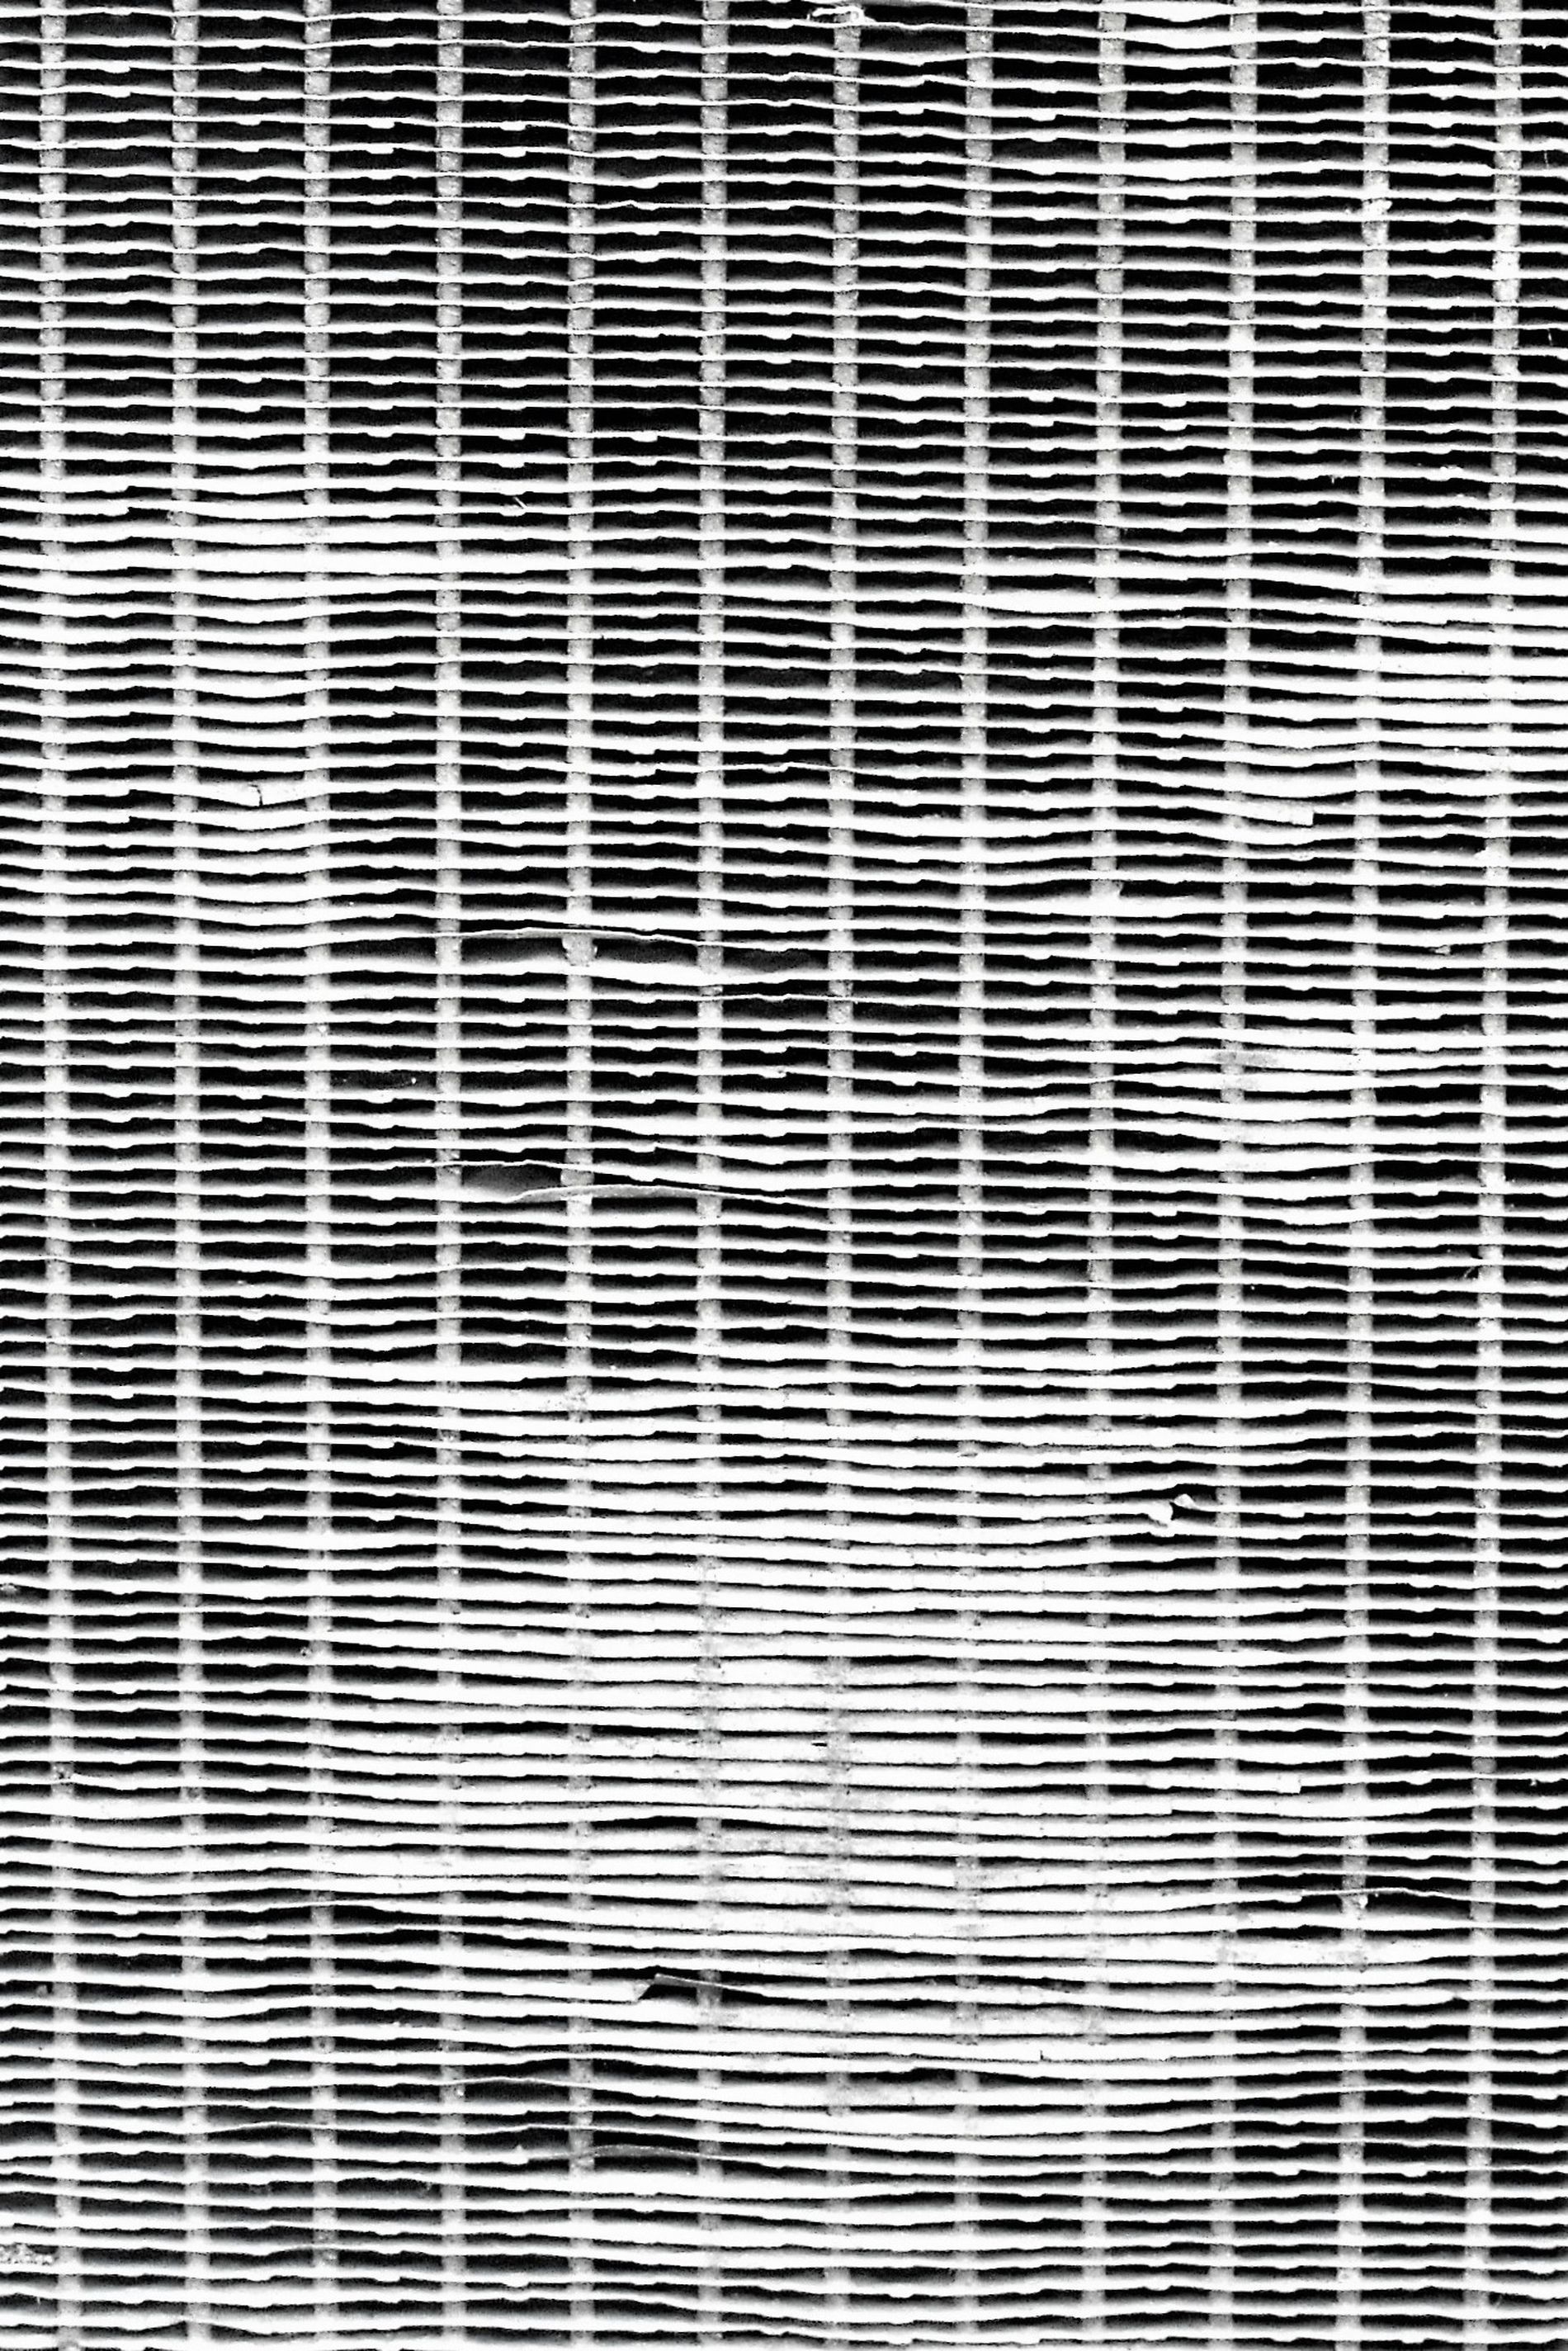
Grid Design
This picture looks to be a mesh design or woven fabric. It has a grid of white lines, both vertical and horizontal, that appear to be hand-woven or hand-drawn and somewhat asymmetrical.
A close up shot of mesh design or woven fabric. It has a grid of white lines, both vertical and horizontal, that appear to be hand-woven or hand-drawn and somewhat asymmetrical. Its entire design lends it a slightly abstract and textured aspect. A dramatic, eye-catching visual impression is produced by the image's monochromatic black-and-white color scheme and abstract, minimalistic mood.
Labels: Grille, Architecture, Building, Woven, Wall, Texture, Brick, Home Decor, Linen, City, Person, Weaving
Camera: NIKON CORPORATION NIKON D7200
Lens: 70-300mm f/4.5-6.3, (A3 38 5C 8E 34 40 CE 0E)
Aperture: F6.3
Exposure: 1/125 sec
ISO: 500
Focal length: 70.0 mm